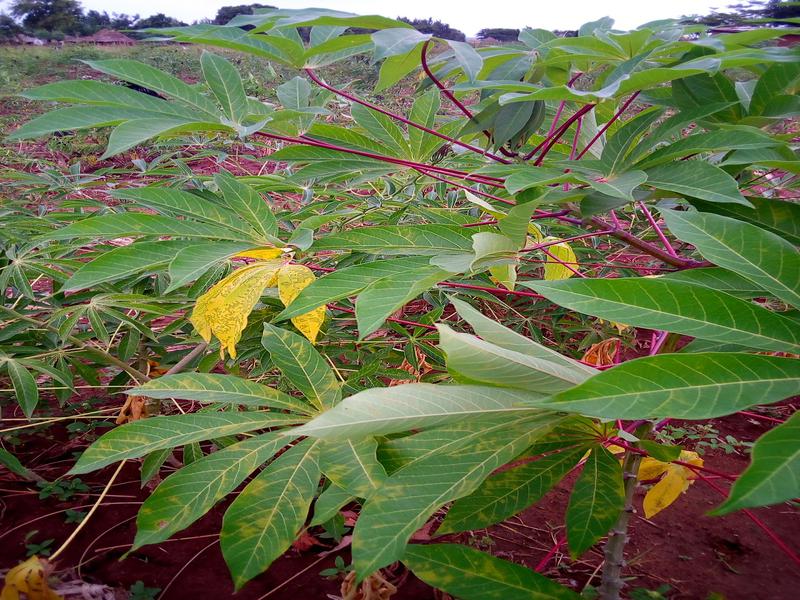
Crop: cassava
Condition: brown_streak_disease